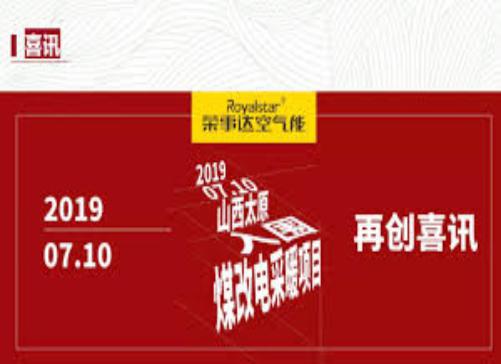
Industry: Necessities